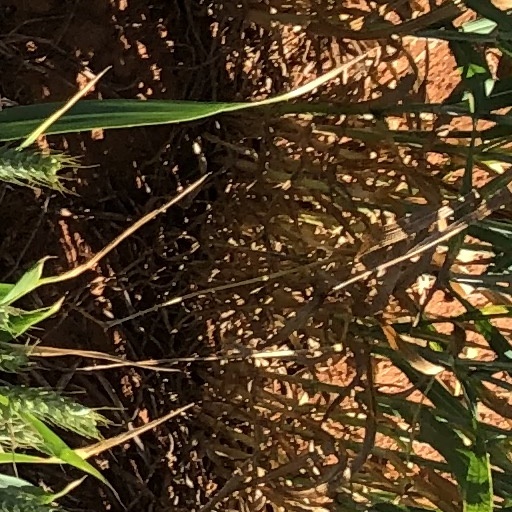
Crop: wheat